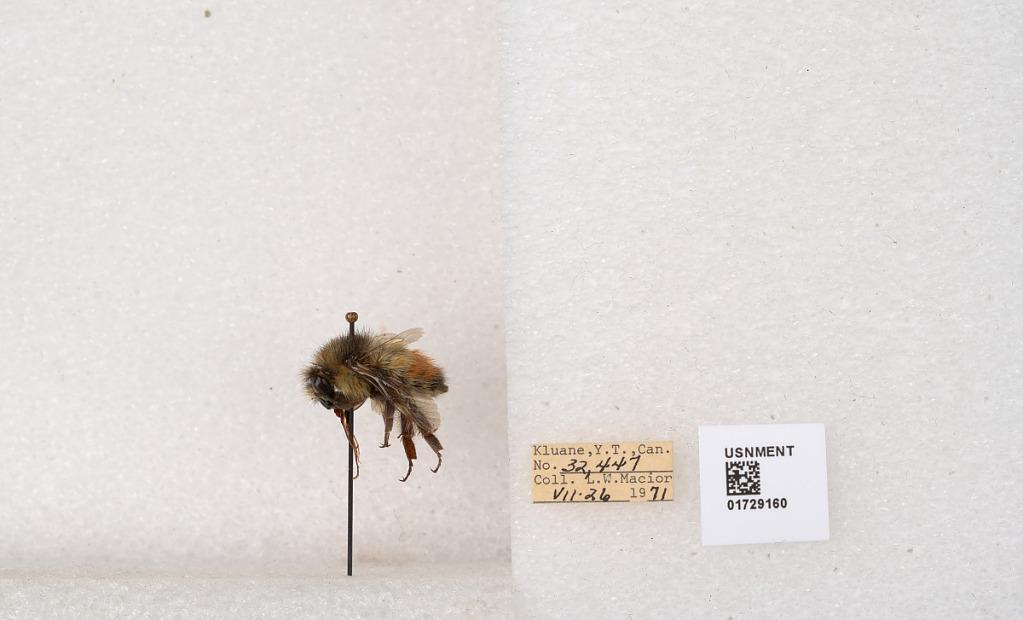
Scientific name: Bombus flavifrons Cresson
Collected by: L. Macior
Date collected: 1971-7-26
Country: Canada
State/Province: Yukon Territory
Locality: Kluane National Park and Reserve
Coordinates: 60.7493, -139.504